Saint-Hilaire-de-Villefranche

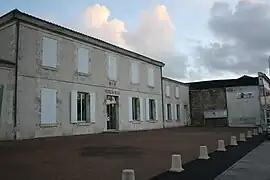
The town hall in Saint-Hilaire-de-Villefranche

Saint-Hilaire-de-Villefranche (before 1962: "Saint-Hilaire") is a commune in the Charente-Maritime department in southwestern France. On 1 January 2019, the former commune La Frédière was merged into Saint-Hilaire-de-Villefranche.